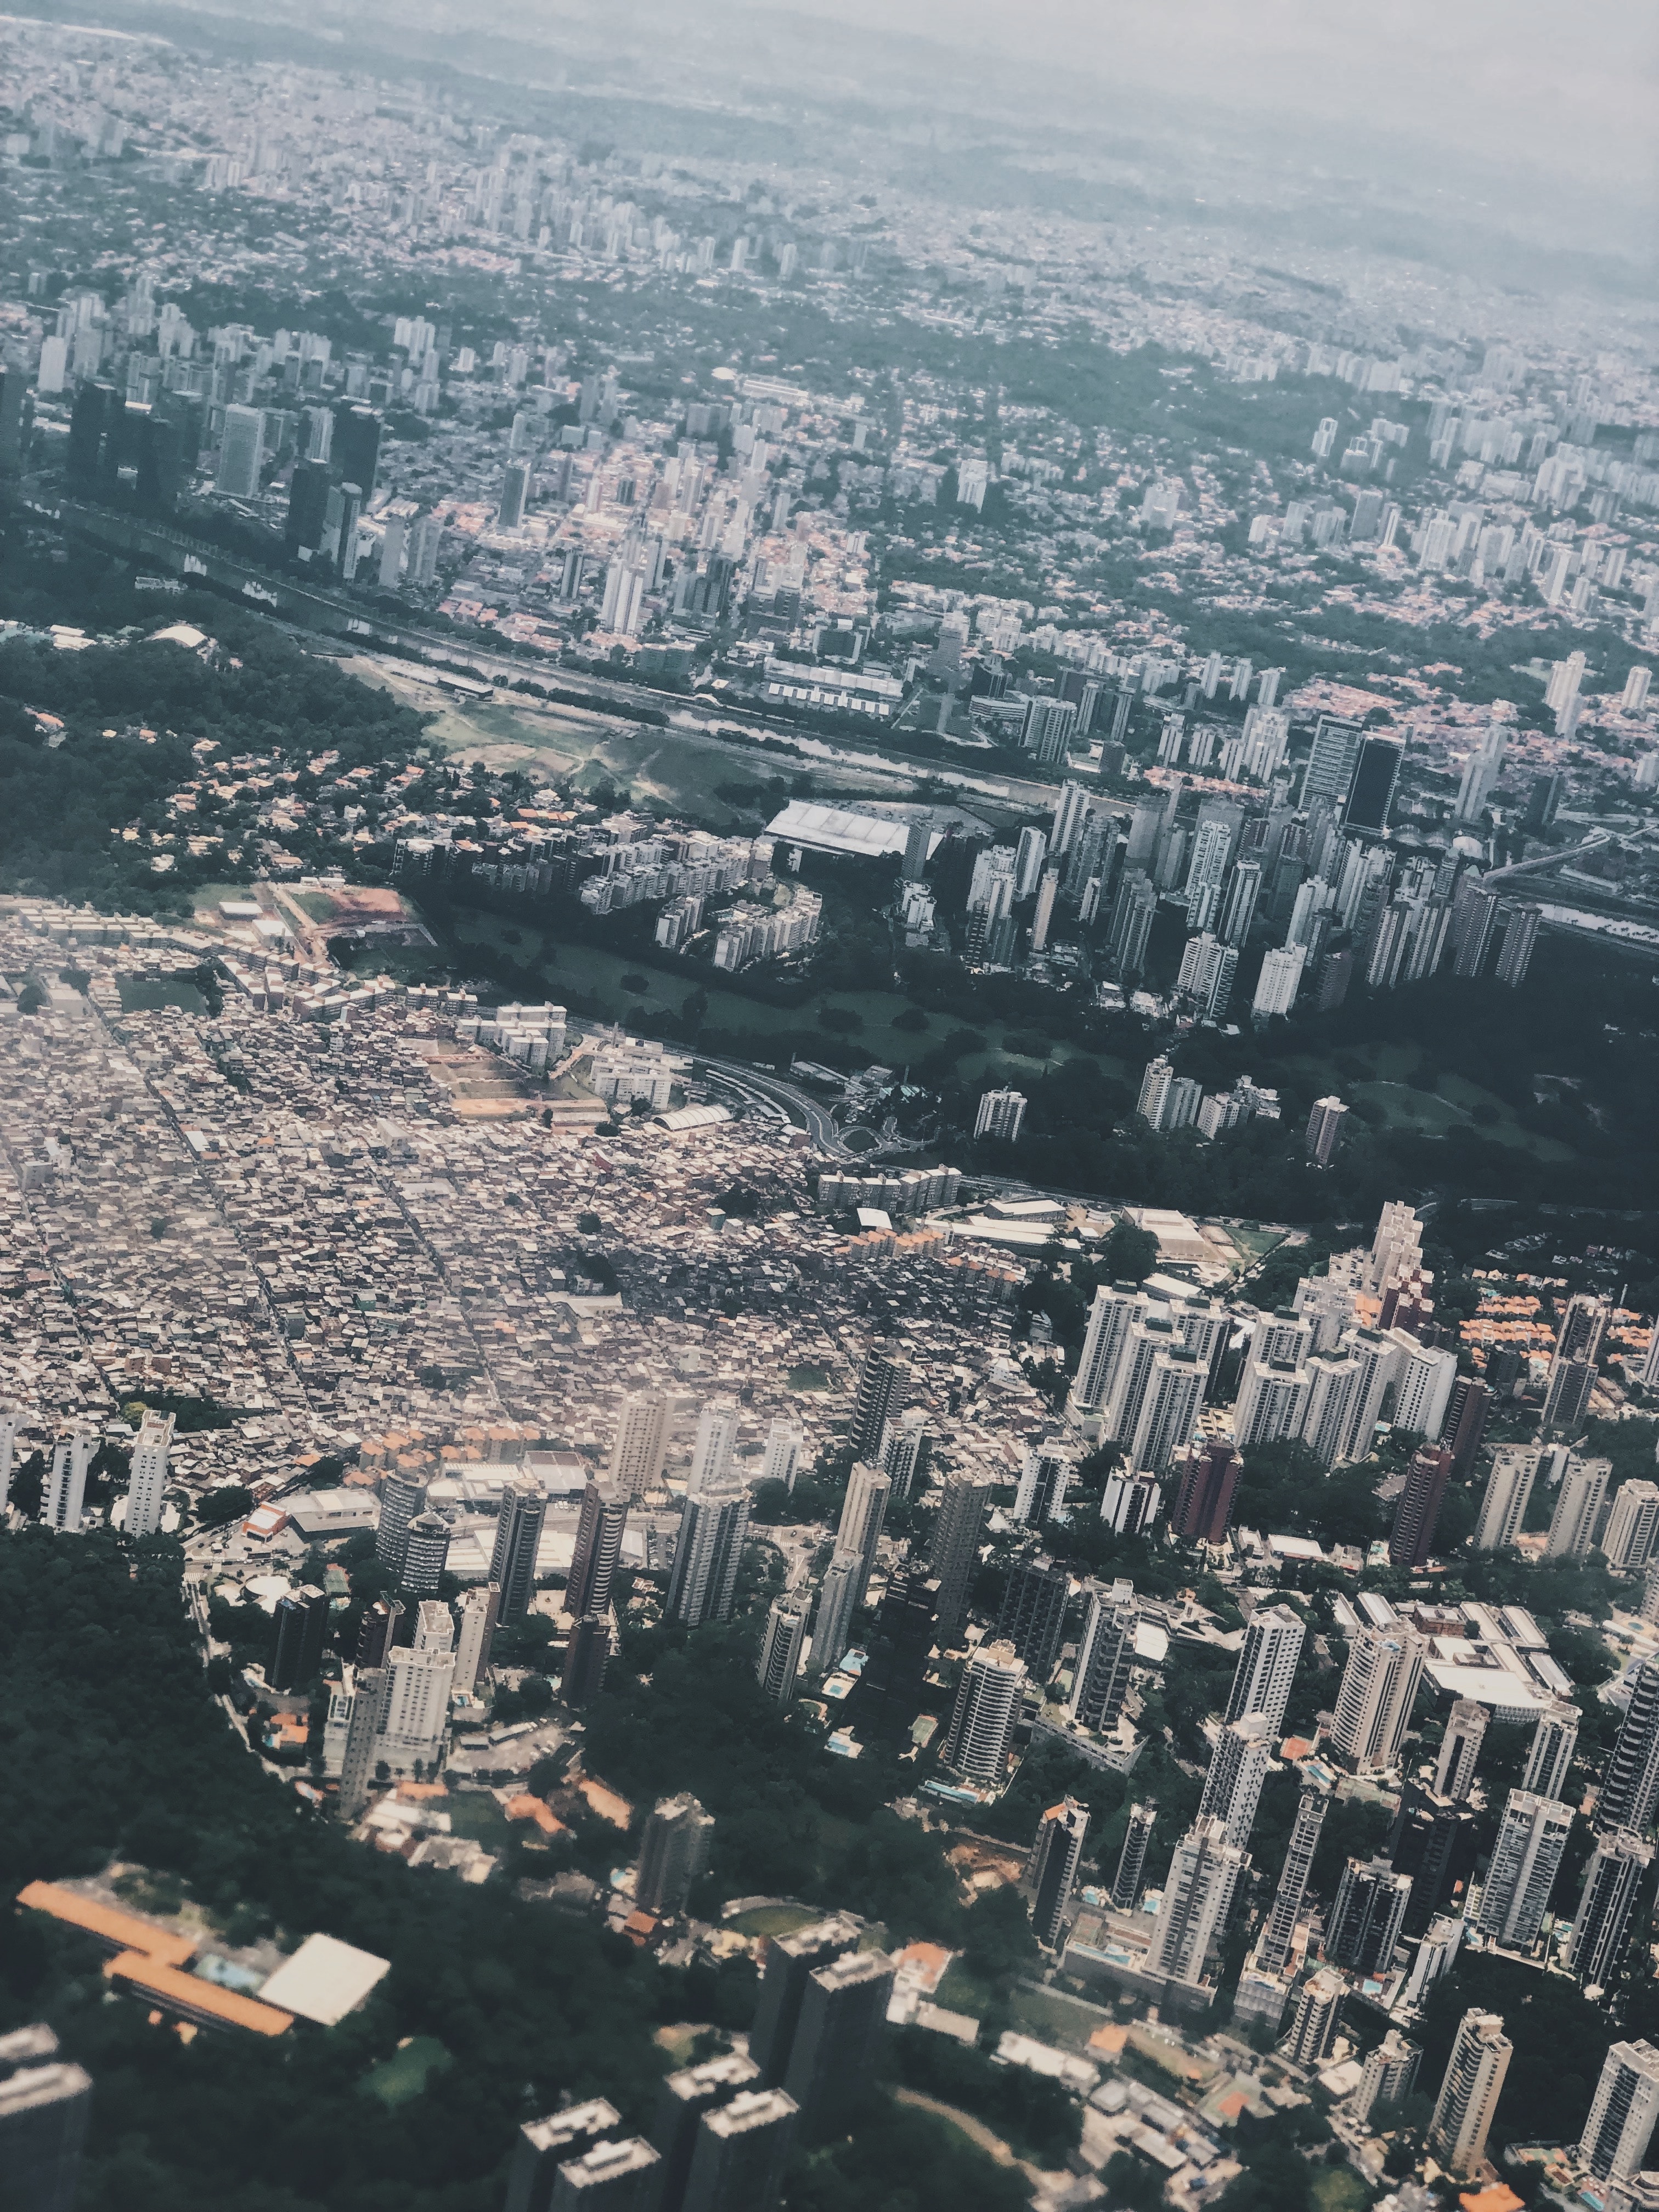
aerial photography, bird's eye view, urban area, metropolitan area, city, suburb, human settlement, cityscape, residential area, metropolis, sky, photography, landscape, urban design, world, earth